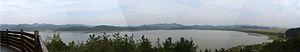
Cet article recense les zones humides de Corée du Sud concernées par la convention de Ramsar.